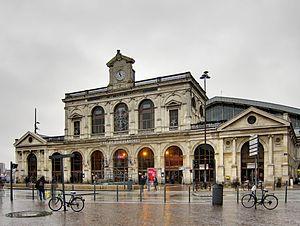
La gare de Lille-Flandres à Lille (Nord).
La liste des gares du Nord-Pas-de-Calais, est une liste des gares ferroviaires, haltes ou arrêts, situées dans l'ancienne région Nord-Pas-de-Calais.
La gare de Lille-Flandres est une gare ferroviaire française des lignes de Paris-Nord à Lille et de Lille aux Fontinettes. C'est la gare principale de la ville de Lille, située en centre-ville, dans le département du Nord, en région Hauts-de-France.